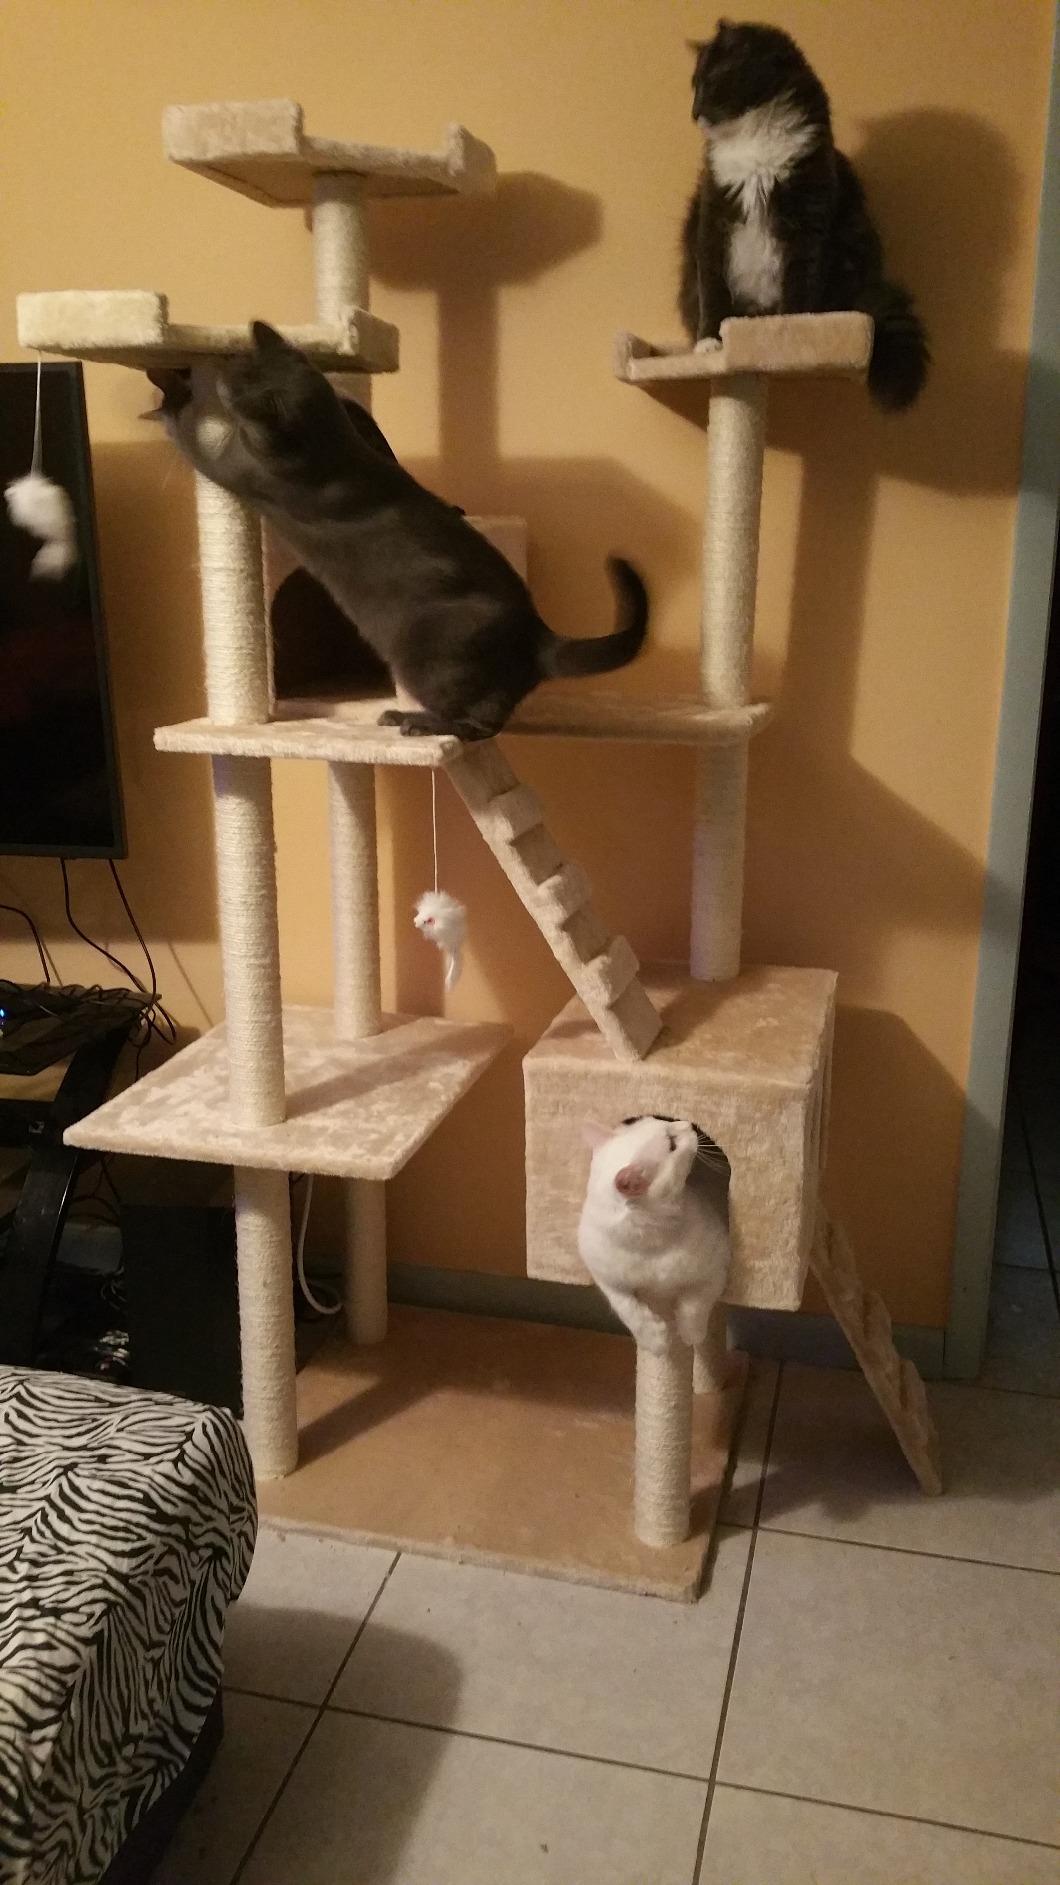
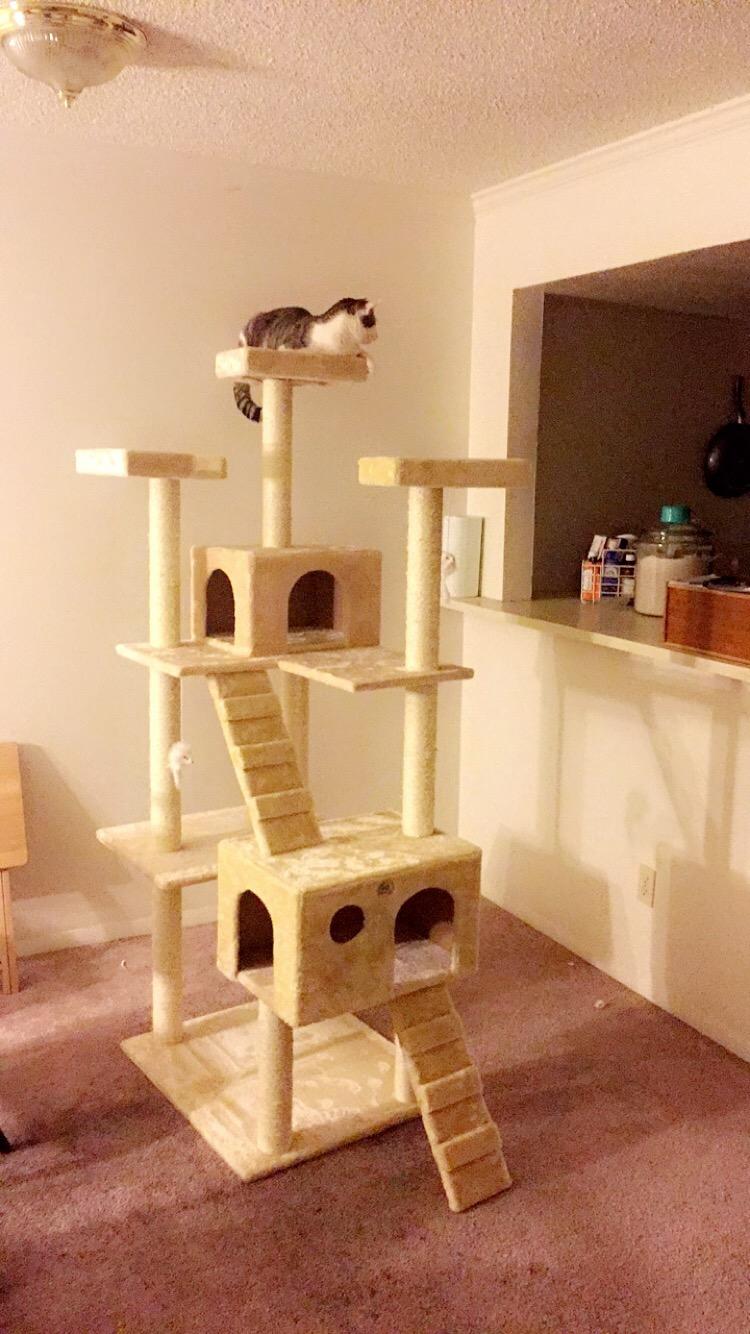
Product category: items_cat tree
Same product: yes